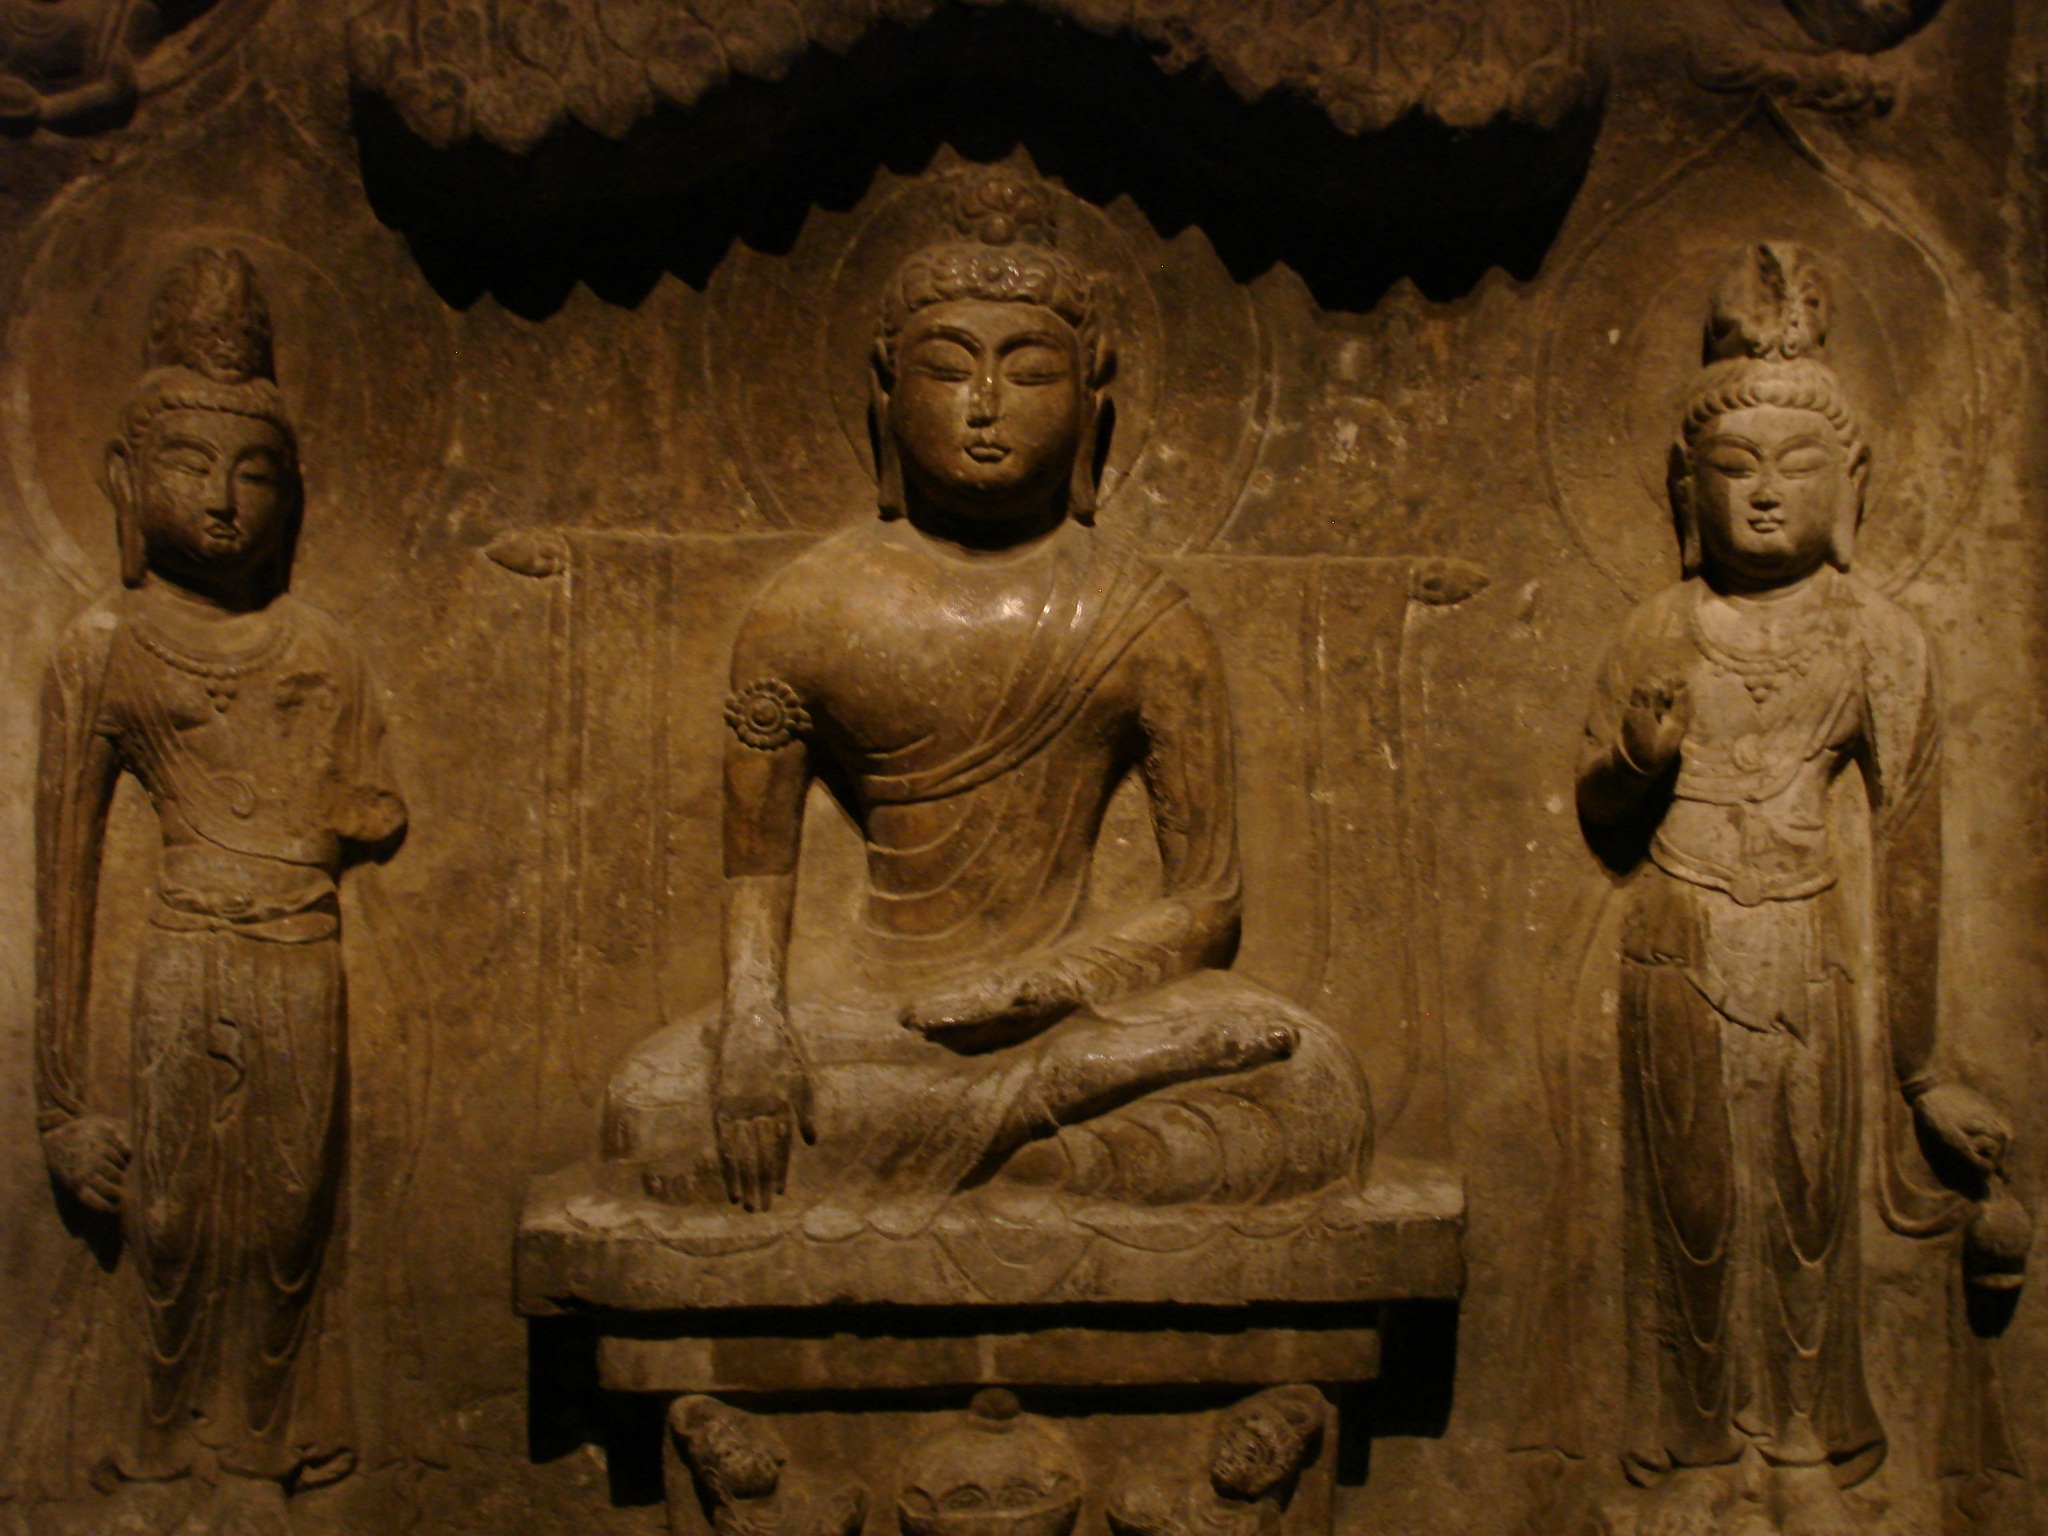
antique, stone, monument, statue, religion, japan, sculpture, art, temple, buddha, history, carving, relief, mythology, stone carving, hindu temple, gautama buddha, ancient history